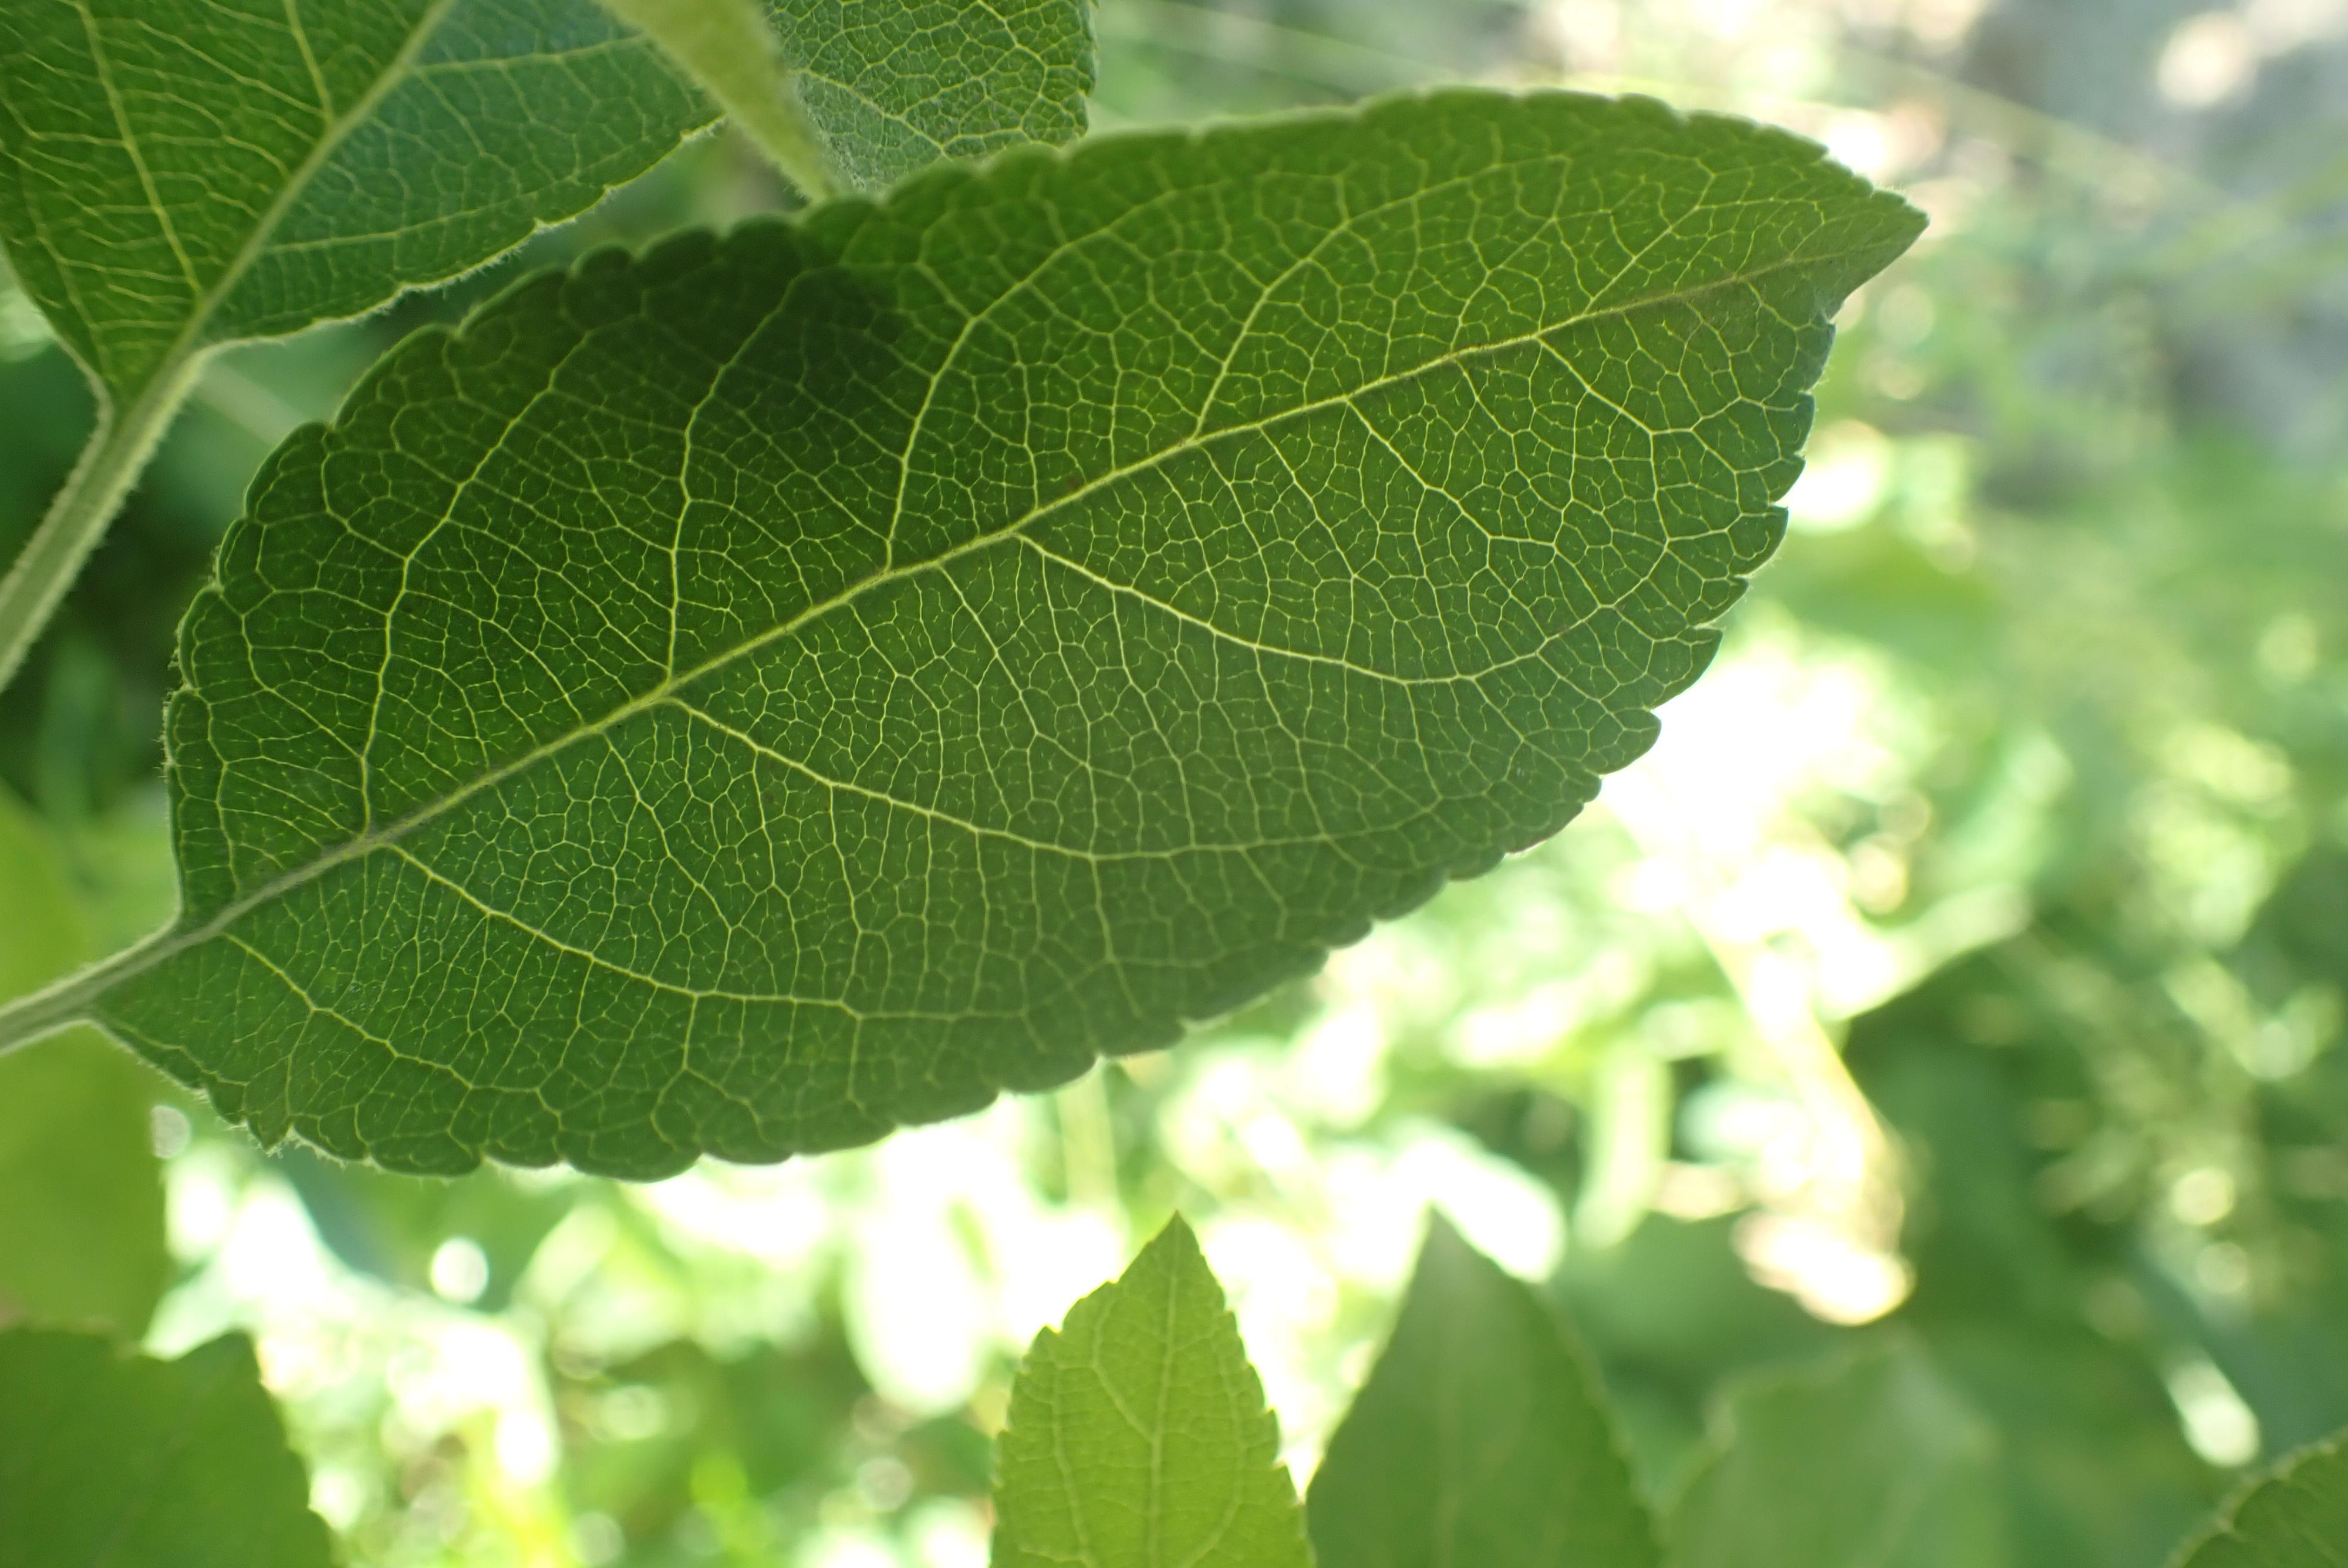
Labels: healthy